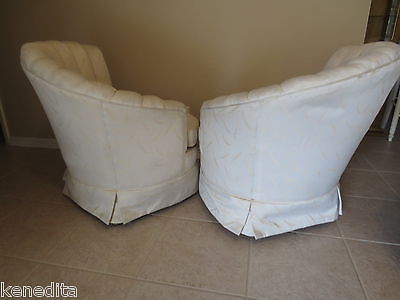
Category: chair